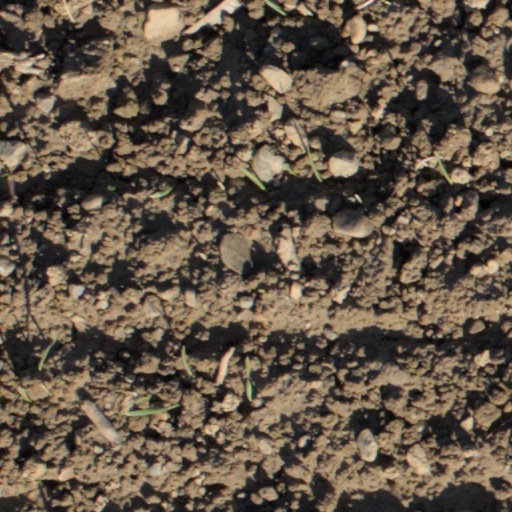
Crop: wheat